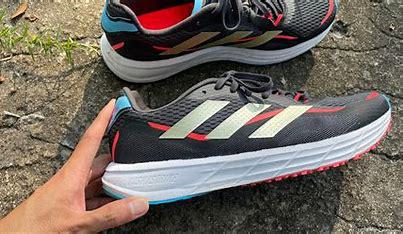
Brand: Adidas
Model: SL20